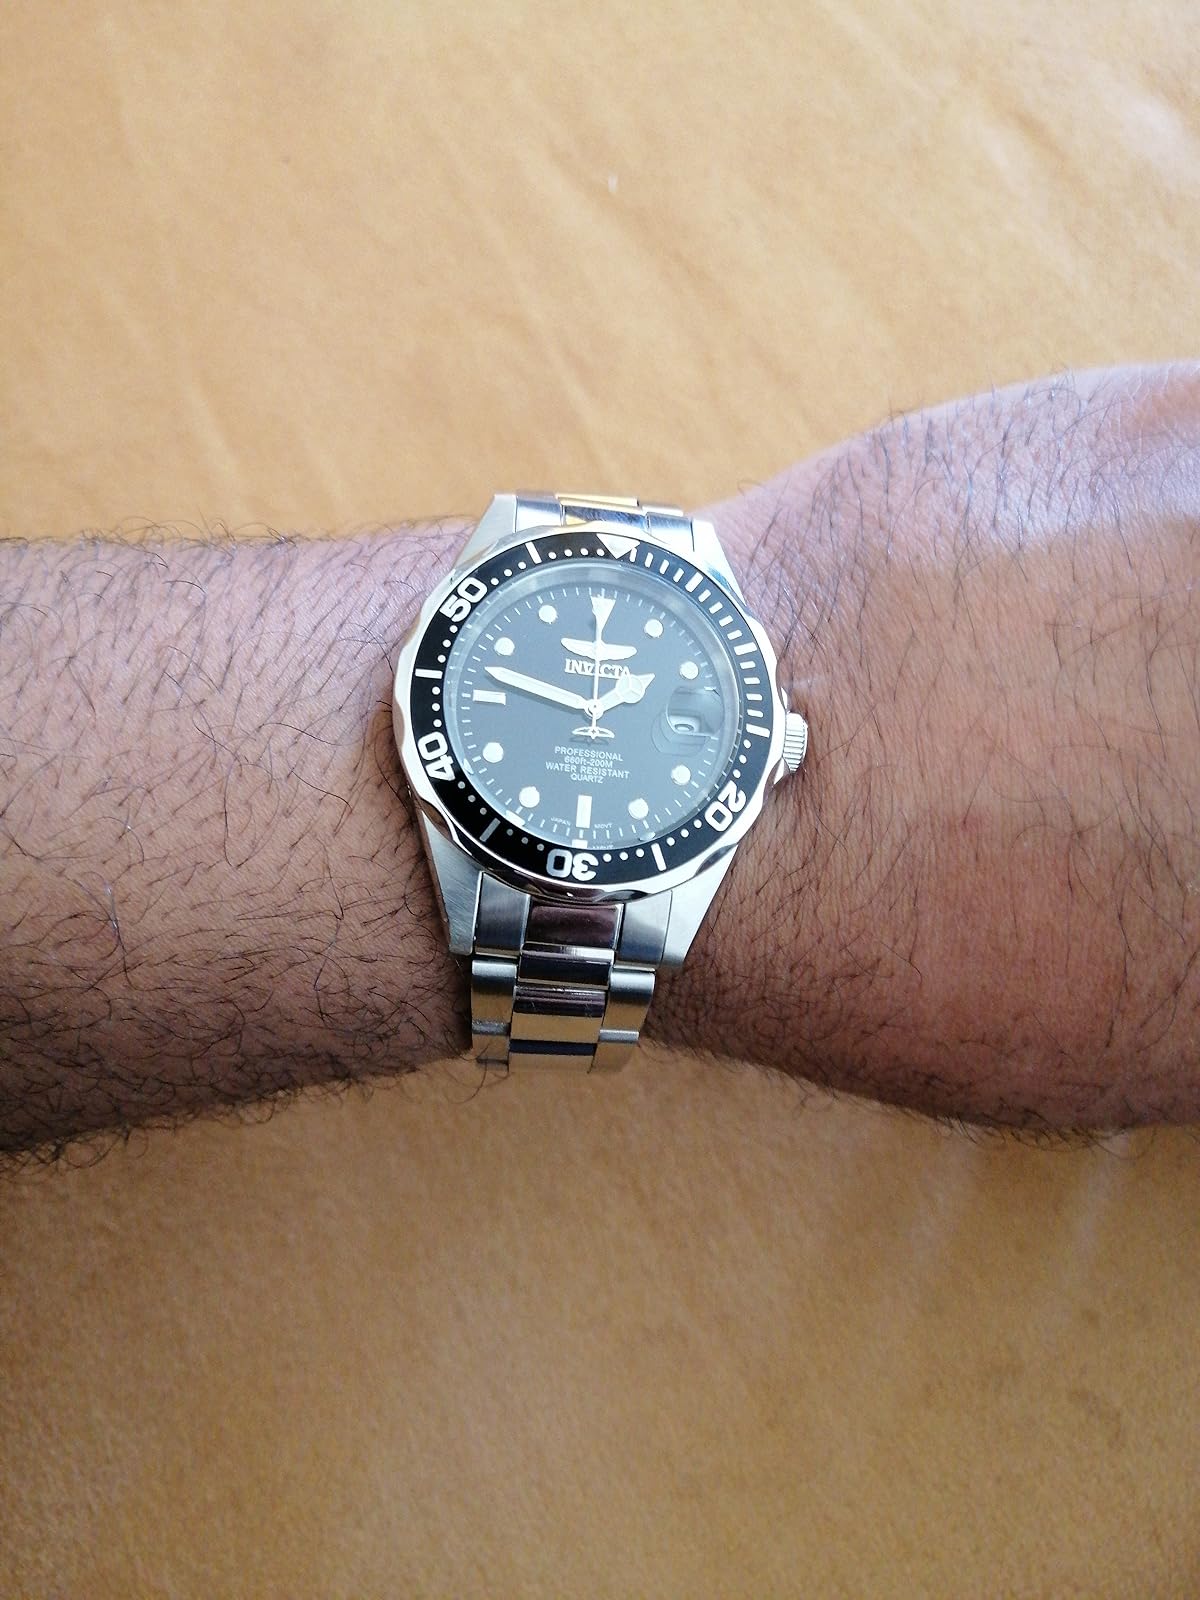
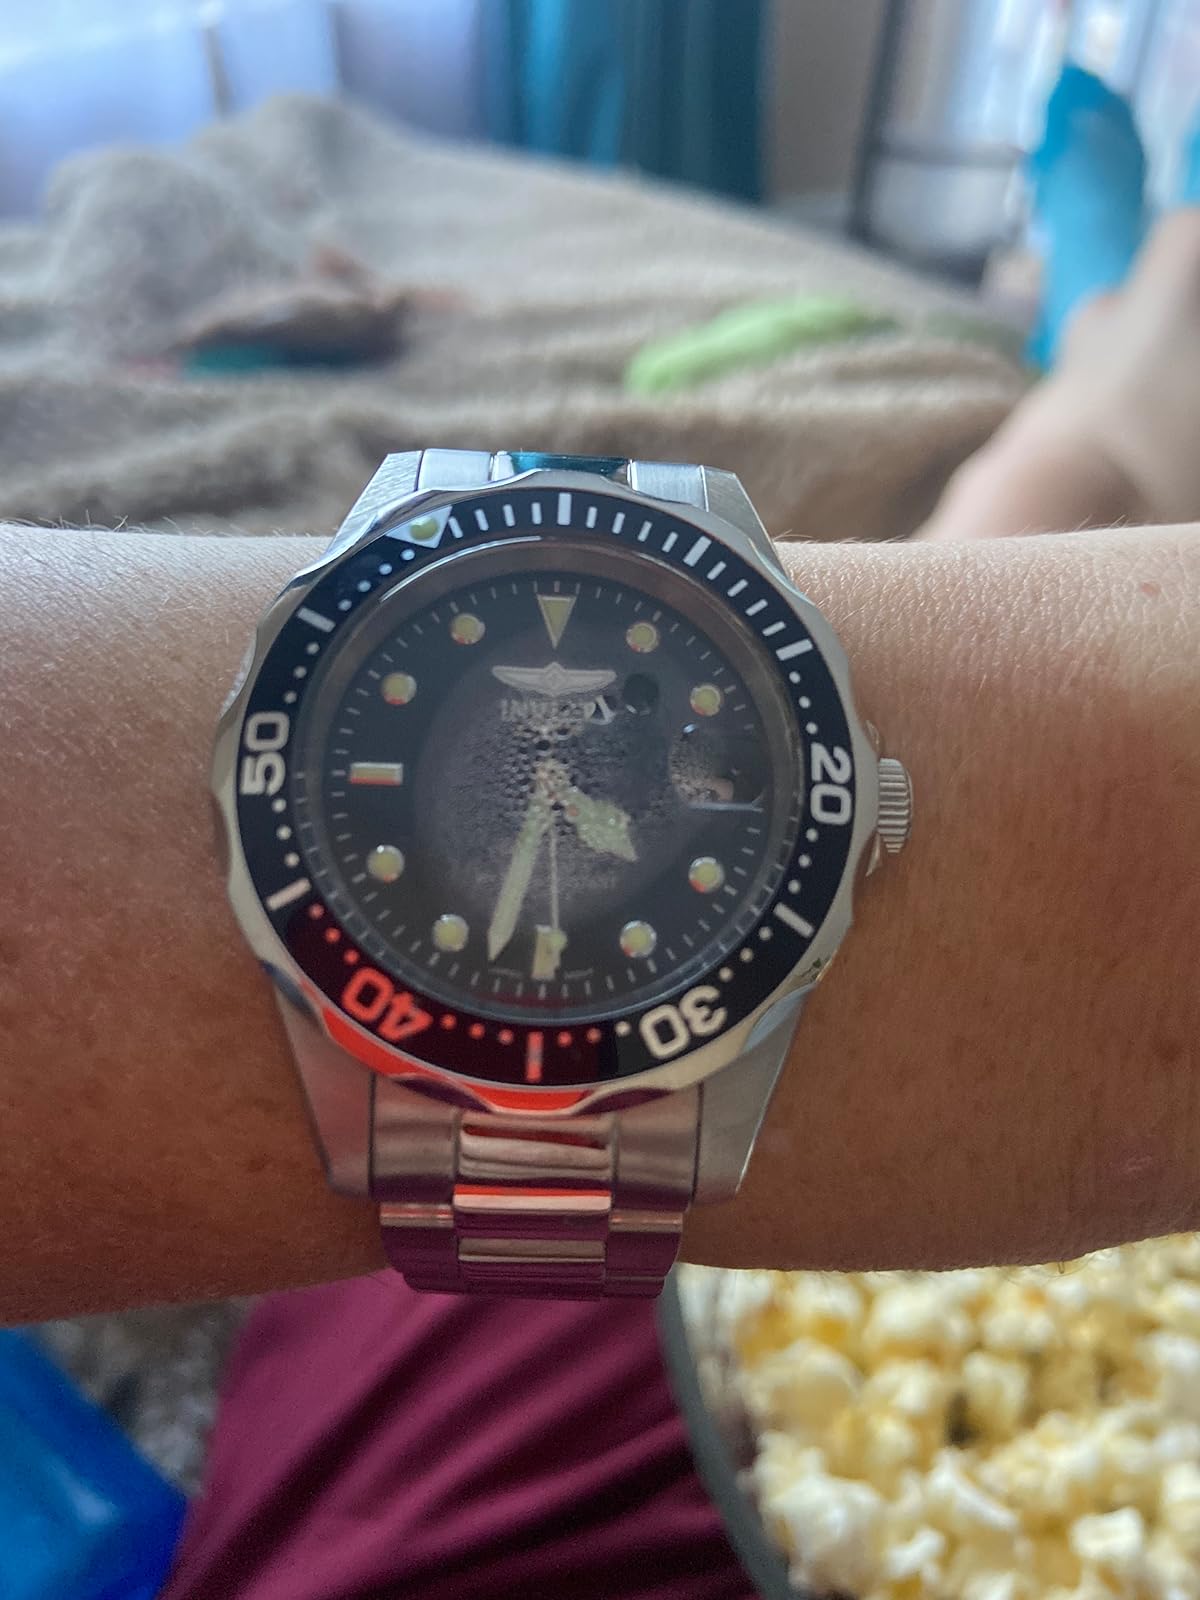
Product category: accessories_watch
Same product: yes